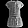
Label: Dress